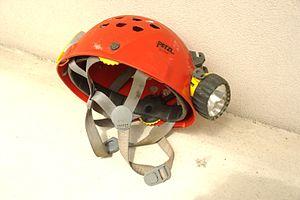
Un casque de spéléologie de marque Petzl.Italiano: Casco da speleologia marca Petzl
Le casque de protection pour l’industrie, appelé aussi casque de sécurité ou casque de chantier, est un type de casque utilisé principalement sur les chantiers et autres zones de travail dangereuses pour protéger la tête du porteur contre les blessures occasionnées par la chute d’objets, les impacts avec d'autres objets, les débris mais aussi du mauvais temps, de la chaleur et des flammes ainsi que des chocs électriques.
Historiquement issues de l’alpinisme, les techniques spéléologiques de progression dans les cavités naturelles à des fins d'exploration, développées par les spéléologues, évoluent selon les besoins, avec l’introduction de nouveaux matériaux et matériels.
Petzl Distribution est une entreprise française produisant du matériel de montagne et de sécurité, ainsi que des lampes frontales, pour des activités sportives et professionnelles.